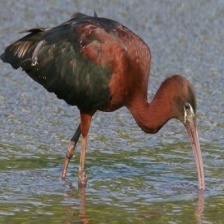
Species: GLOSSY IBIS
Scientific name: PLEGADIS FALCINELLUS